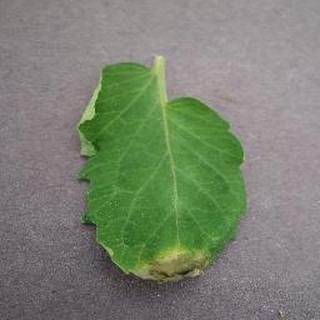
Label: tomato_late_blight